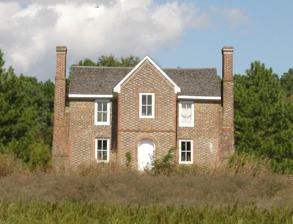
Building: Matthew Jones House
Country: United States of America
Year built: 1727
Historic house in Virginia, United States United States historic place Matthew Jones House U.S. National Register of Historic Places Virginia Landmarks Register The Matthew Jones House in 2014 Show map of Virginia Show map of the United States Location Taylor Ave. and Harrison Rd., Fort Eustis, Newport News, Virginia Coordinates 37°9′37″N 76°36′11″W / 37.16028°N 76.60306°W / 37.16028; -76.60306 Area 0 acres (0 ha) Built 1727 ( 1727 ) NRHP reference No. 69000342 VLR No. 121-0006 Significant dates Added to NRHP June 11, 1969 Designated VLR November 5, 1968 The Matthew Jones House is a historic plantation house located on Fort Eustis in Newport News, Virginia .  The house sits on a hill toward the northern end of Mulberry Island , overlooking the James River .  It was built ca. 1725 as a one-and-a-half-story frame dwelling with brick chimneys and later underwent two major renovations.  During the first renovation, in 1730, the walls were bricked in and a shed room and porch tower were added.  During the second, in 1893, the house was raised to a full two stories.  In 1918 the house and its surrounding land were acquired by the U.S. government for the establishment of an army post.  By the late twentieth century, the Matthew Jones House had fallen into grave disrepair.  In 1993 it was preserved and rehabilitated by the National Park Service in cooperation with the U.S. Army Corps of Engineers .  Today it serves as an architectural museum. At times in the past the Matthew Jones House was also known as the "Brick House" for its construction, and the nearby creek, now known as Milstead Creek, was once called Brick House Creek.  It is frequently stated in popular histories of the area and on the Matthew Jones House roadside historical marker that the plantation was once known as "Bourbon". Period I (ca. 1725) The Matthew Jones House, named after its original owner, was built around 1725 as a 1 + 1 ⁄ 2 -story frame house with brick chimneys.  The house in its earliest form was earthfast – rather than the house standing on a foundation, its main structural posts extended into the ground.  The original form of the house was a two-room hall and parlor style dwelling, with the hall serving as a multipurpose living and working room and the parlor, or chamber, used for sleeping and private dining. An exterior brick kitchen was built in 1727. Period II (1730) Matthew Jones died in 1728 and left his house to his son Scervant, who was a minor at the time.  Scervant's guardian, John Jones, embarked on improvements to the house which had probably been planned by Matthew before his death.  The exterior walls of the house were rebuilt in brick, though several beams from the earlier framing were retained as part of the roof framing and have survived to this day. The house also acquired a cellar at this time and was no longer earthfast, but rather had a brick foundation.  The foundation was laid in English bond , while brickwork in the rest of the house was laid using Flemish bond .  Several decorative elements are present in the brickwork: the headers of the bricks are glazed, and rubbed bricks were used around the windows and at the corners of the building. Southeast elevation of the Matthew Jones House, showing the Period II porch tower and shed room additions. Two additions were made to the house at this time: a shed room at the back of the building and a two-story porch tower at the front. The shed room provided additional sleeping or storage space, while the new tower entry provided a measure of control over who had access to the interior, private spaces of the house.  In the second quarter of the eighteenth century, central passages were becoming commonly used for this purpose. The Joneses likely built the porch tower, a more old-fashioned architectural feature, rather than a central passage because there was not enough space within the existing plan of the house to insert a passage without making the size of the rooms to either side inconveniently small. Dendrochronological testing of several of the timbers from this period of renovation revealed that the trees used were felled in 1729 and were used soon after they were cut down, probably in 1730. Period III (1893) The Matthew Jones House underwent extensive remodeling in 1893.  At that time the exterior kitchen was demolished and its bricks used to raise the house to a full two stories.  Bricks with the inscription "Matthew Jones 1727," which had formerly been part of the kitchen, were placed on the façade at the base of the new second story.  In contrast with the original brickwork, the bricks of the new addition were laid in seven-course American bond .  The outline of the original roof is still visible at each end of the building, more steeply pitched than the current roof.  To accommodate the new, higher roofline, the original chimneys were heightened by adding twin stacks to the top of each.  The windows were replaced, and a second door was cut into the east wall of the house, which eventually led to a frame addition which was built sometime between 1893 and the 1910s.  This addition was present when photographs were taken in the 1930s but has since been demolished. "Matthew Jones 1727" inscription on the front of the house. In 1918 the U.S. government purchased Mulberry Island and the surrounding land in order to establish an army post known as Camp Eustis, now Fort Eustis.  The Matthew Jones House was among the properties acquired at this time.  The Army used the building as post housing for several decades.  After World War II, the house was abandoned and sat vacant for years. In 1940, a project to measure and record the Matthew Jones House was undertaken as part of the Historic American Buildings Survey (HABS).  Drawings of all four elevations and floor plans of the first and second floors and of the cellar were produced, and ten photographs of the exterior were taken.  A HABS inventory form was completed in 1959. In April 1969 the house was declared a Virginia Historic Landmark , and in June of the same year it was placed on the National Register of Historic Places . Period IV (1993 - ) By the late twentieth century, the house was noticeably deteriorating.  Members of the Fort Eustis Historical and Archaeological Association took notice and urged the Army to take steps to preserve it. In 1993, personnel from the National Park Service's Williamsport Preservation Training Center (WPTC), using funding provided by the Norfolk office of the U.S. Army Corps of Engineers, undertook a project to halt the decline of the house.  The primary objective of this project was the stabilization and preservation of the building, with a secondary goal of providing the opportunity for visitors to see the building techniques that were used in the past. The exterior of the house was restored to its Period III appearance. Interior view of the Matthew Jones House, showing an exposed Period I beam In order to facilitate the second objective, it was decided to leave the interior of the building in a state of "semi-ruin," with architectural elements exposed.  All Period I and II elements were left intact, while Period III elements were repaired if possible or replaced, and twentieth-century features were removed. Today the house is managed by the Fort Eustis Cultural Resources program. References: